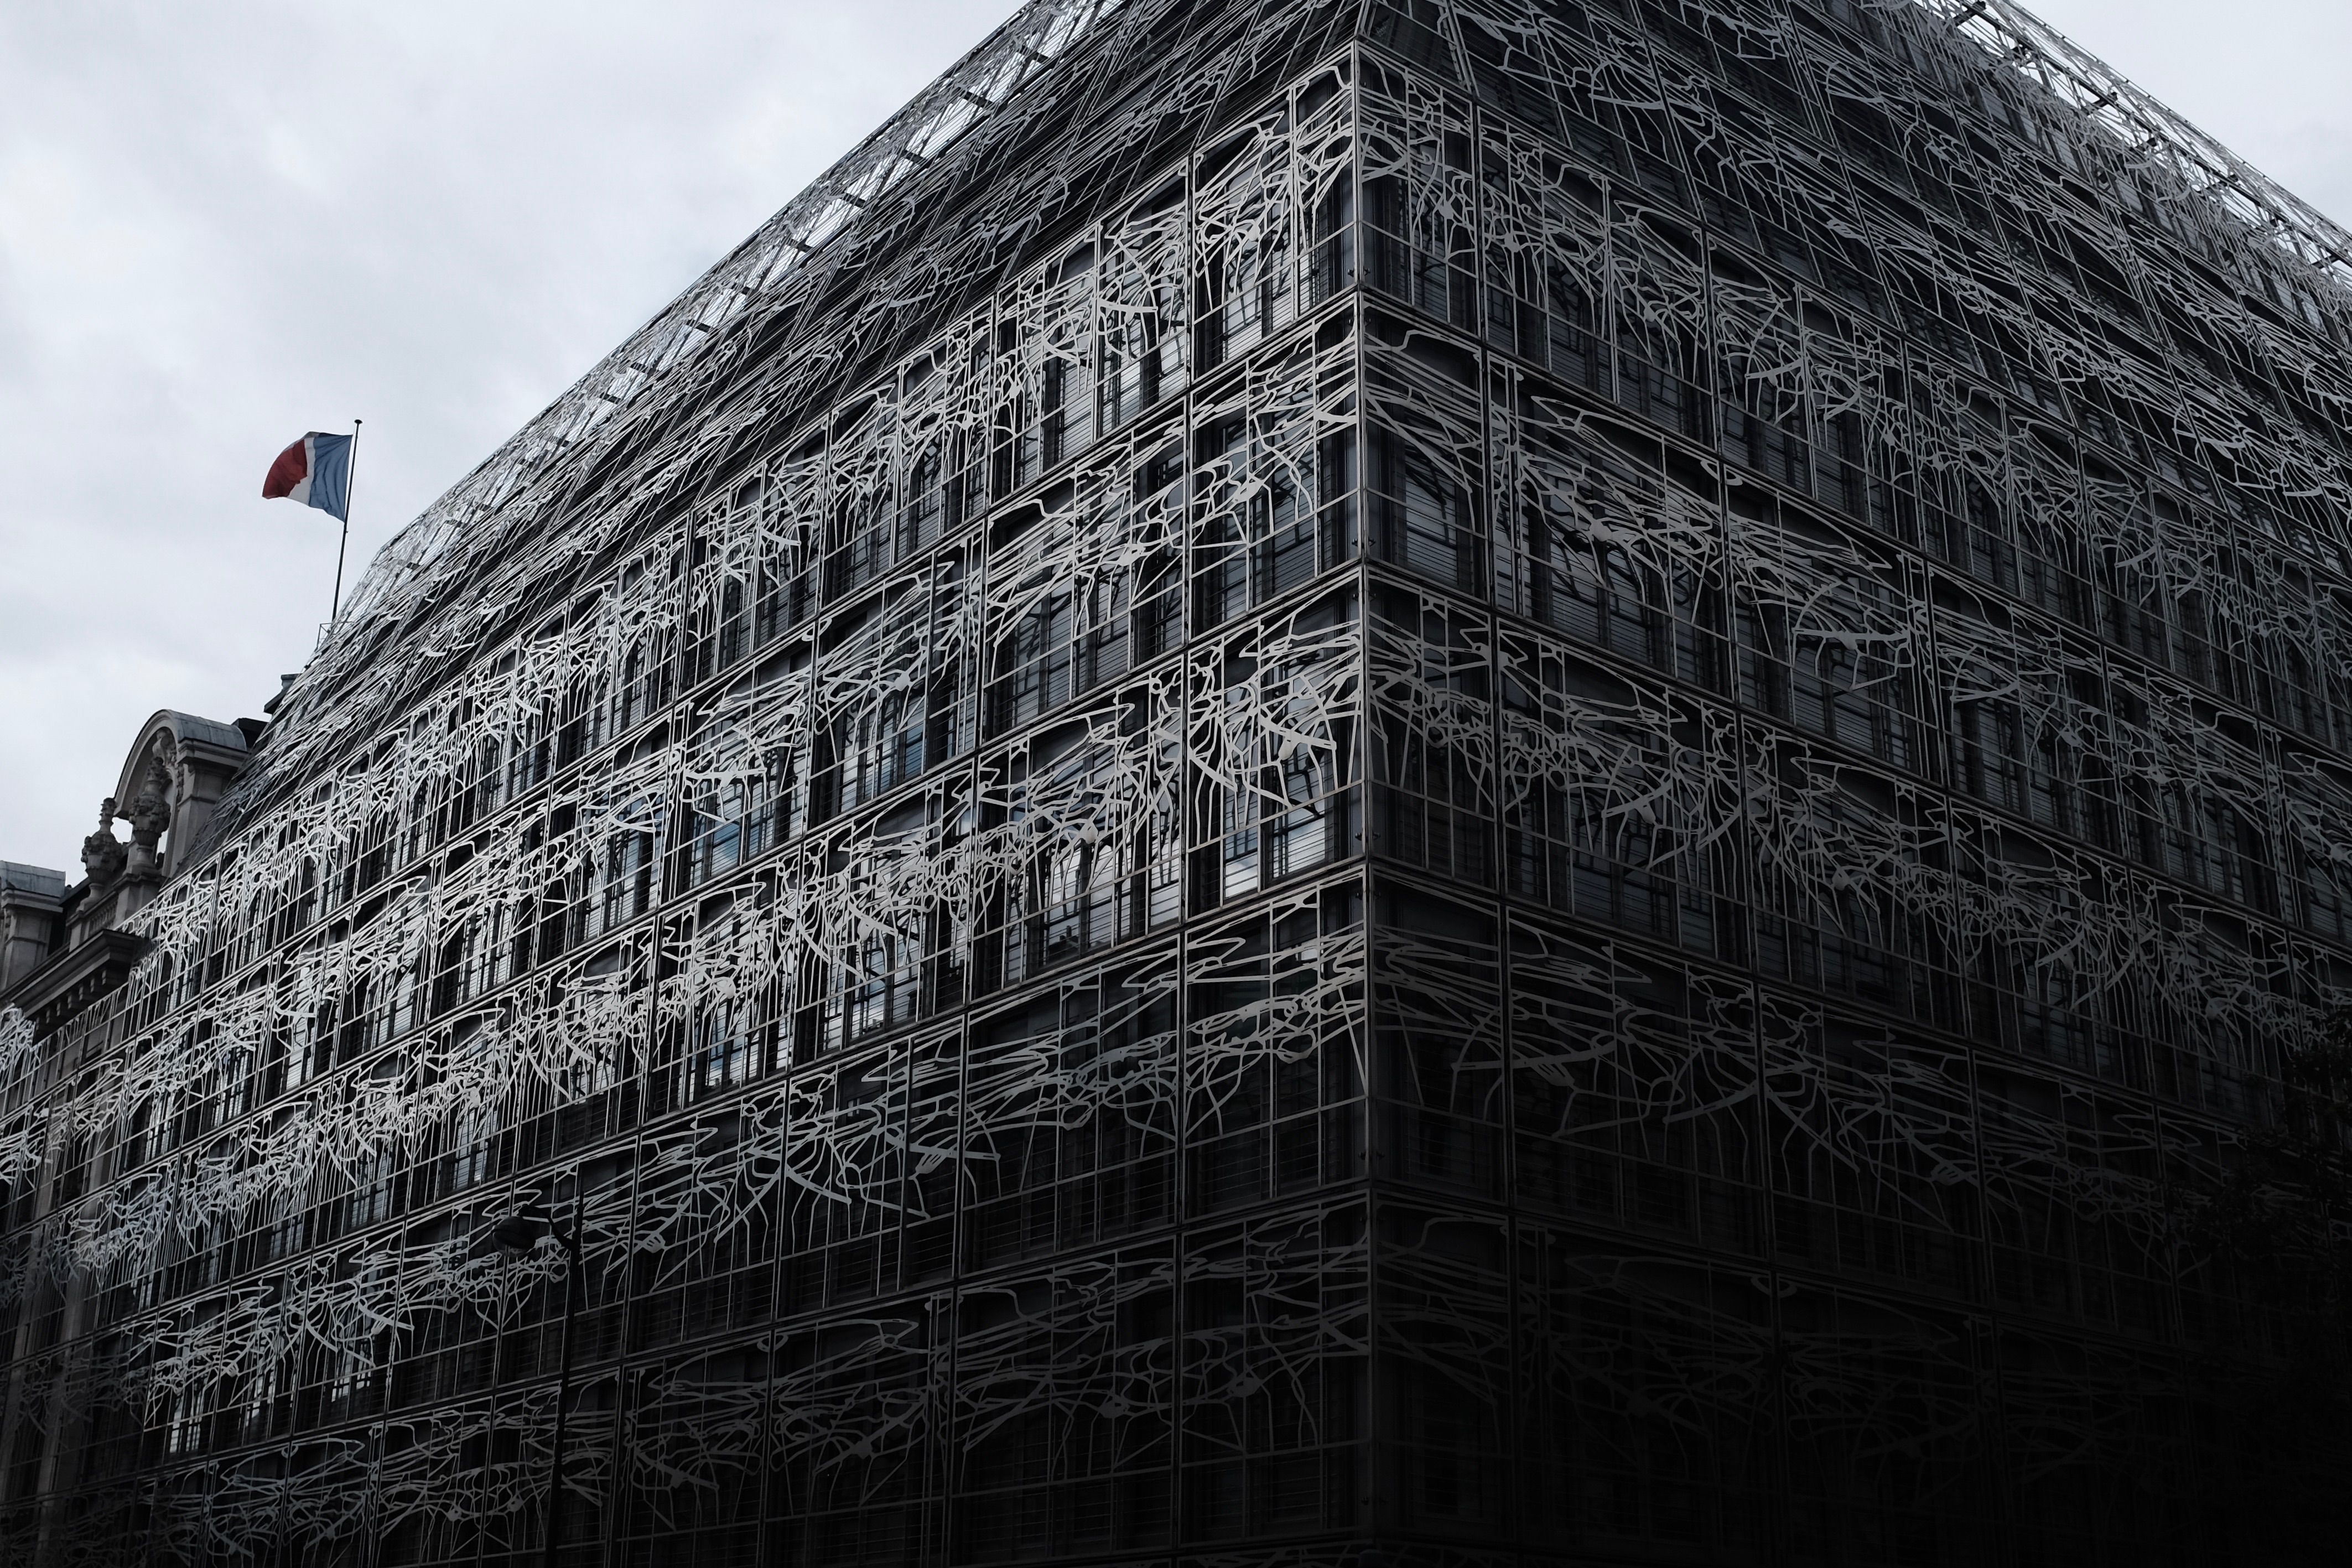
black and white, architecture, skyscraper, wall, landmark, facade, black, monochrome, monochrome photography